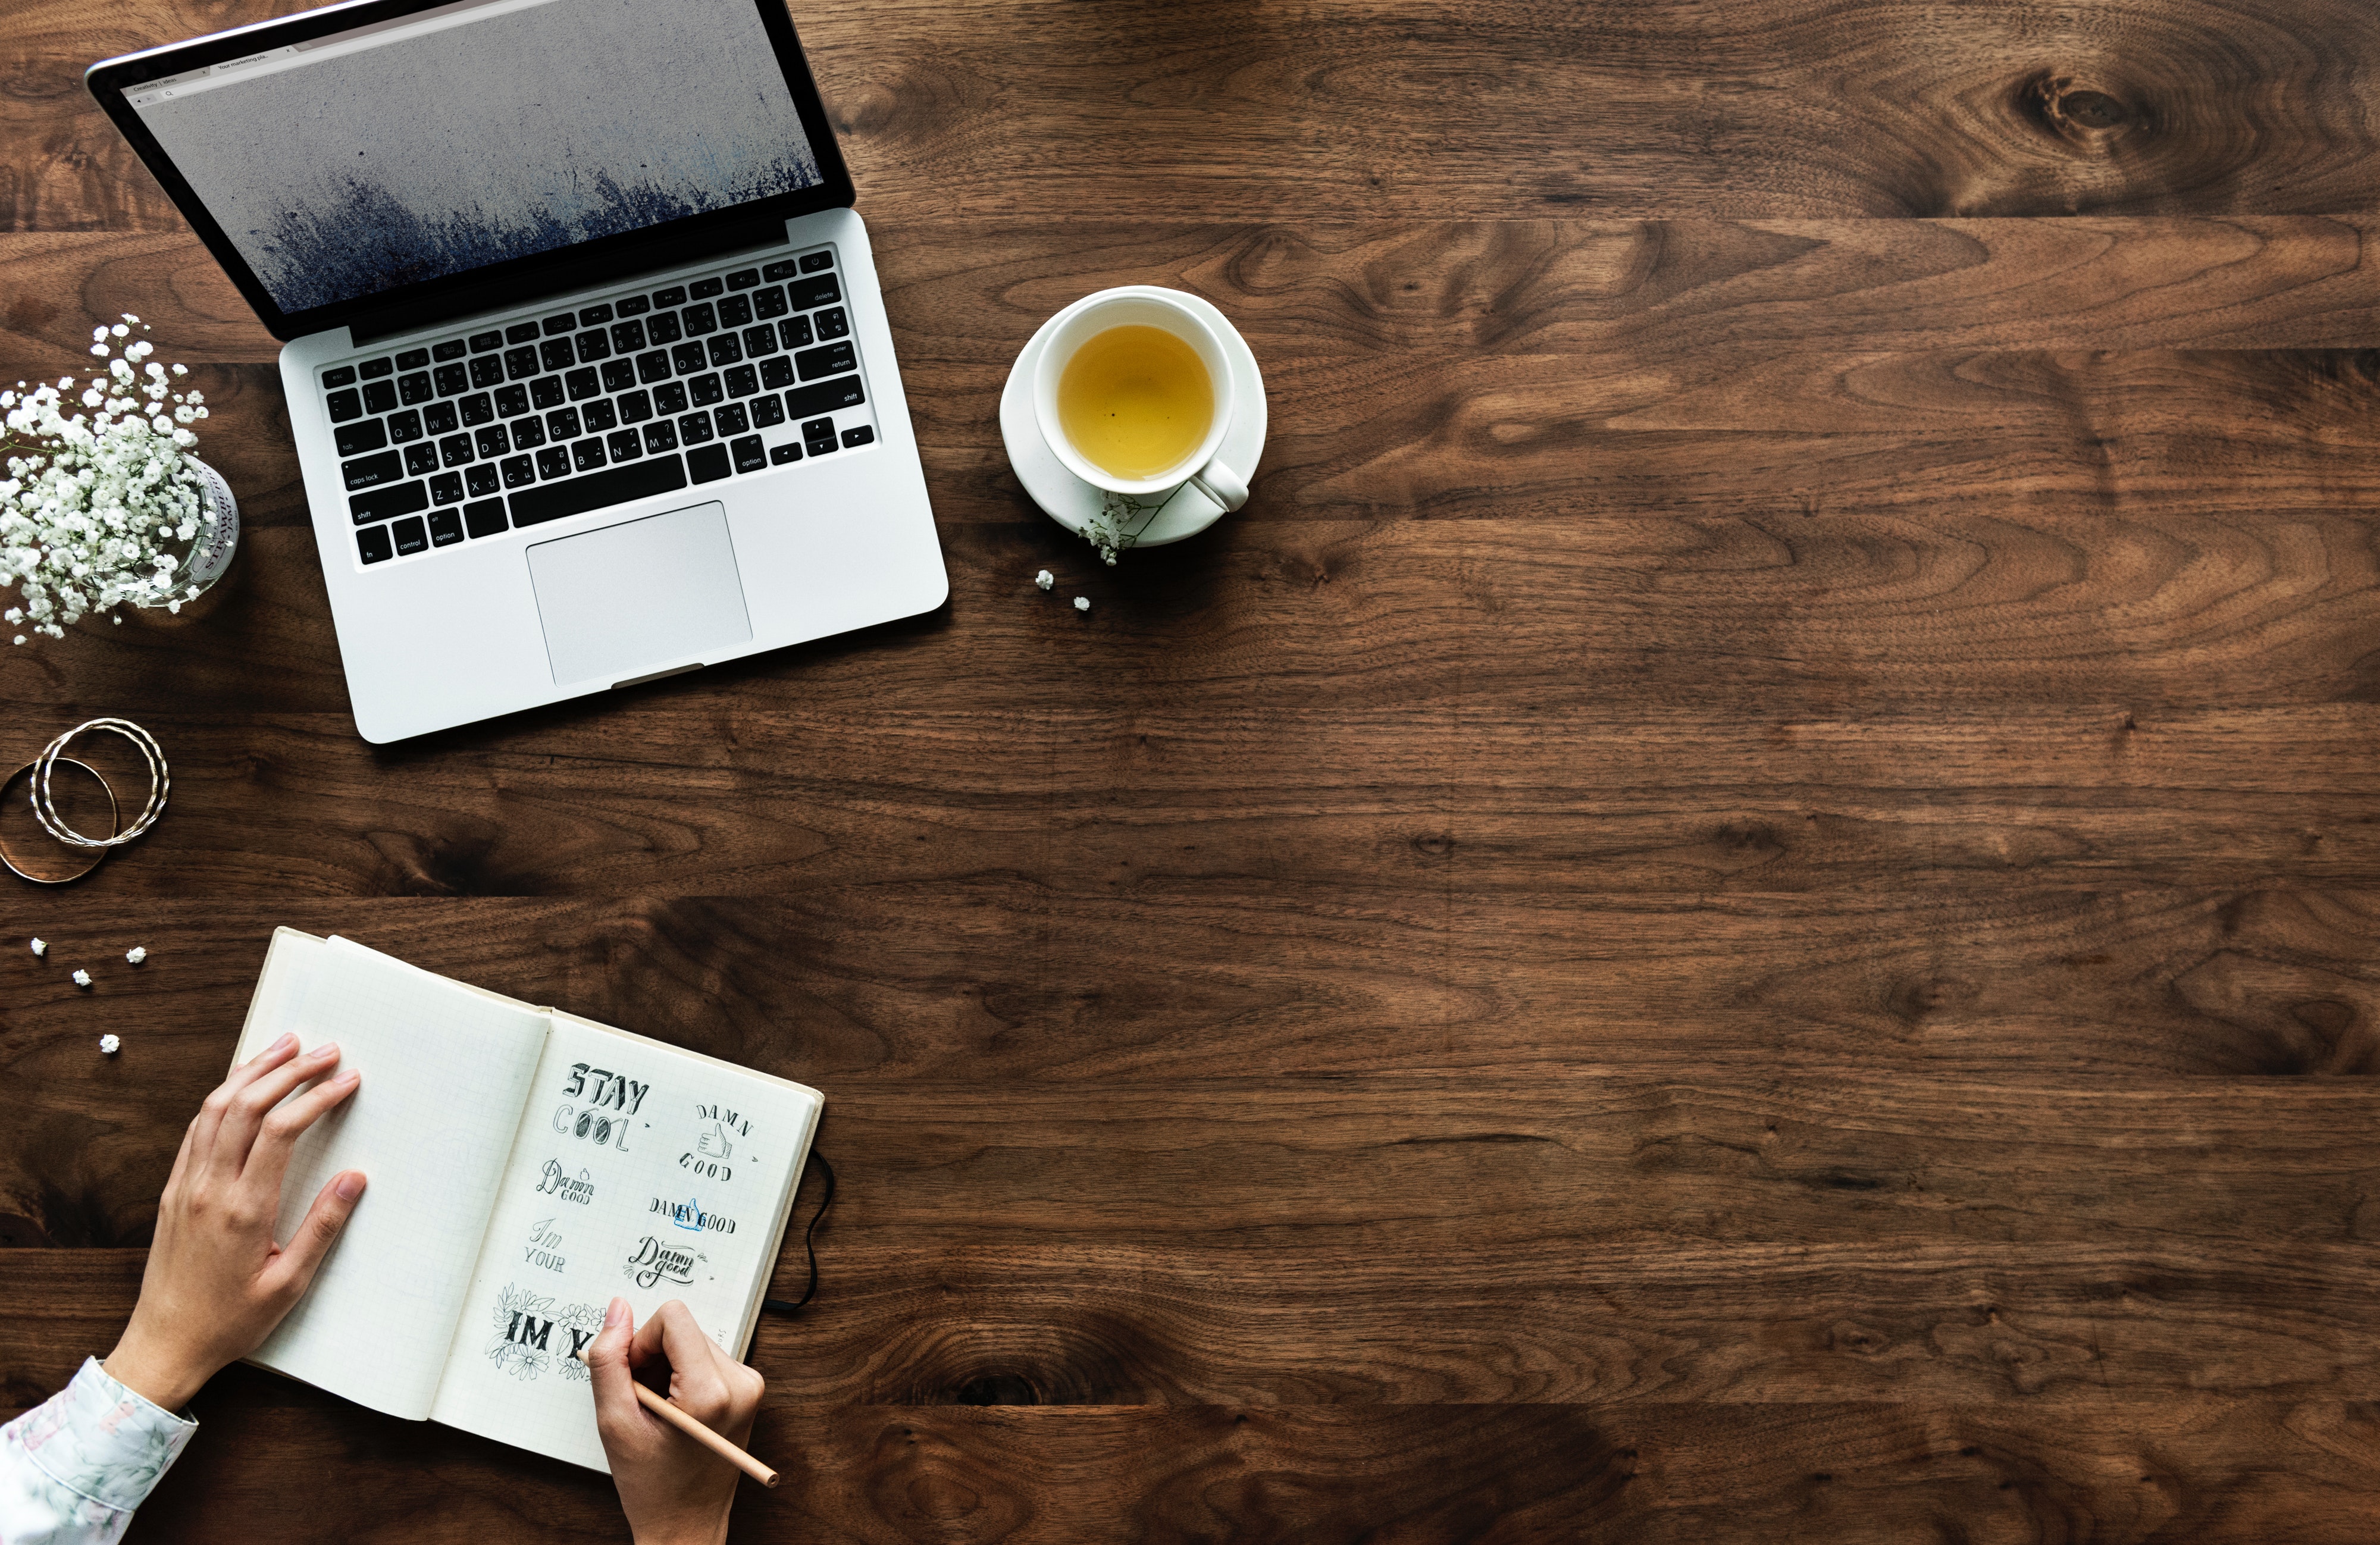
cup, wood, coffee cup, hardwood, flooring